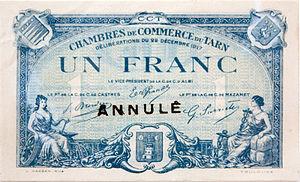
Hôtel de Fumel (Palais Consulaire de Toulouse) JEP 2013 - Billet de nécessité d'un Franc: CCT - Chambres de Commerce du Tarn Délibérations du 22 décembre 1917 Signatures des responsables des Chambres de Commerce d'Albi, de Castres et de Mazamet